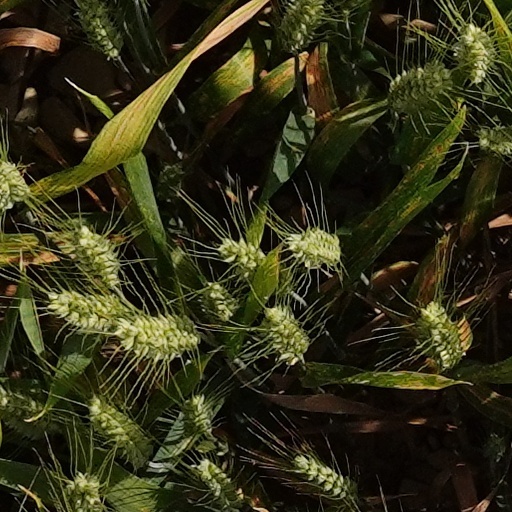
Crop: wheat